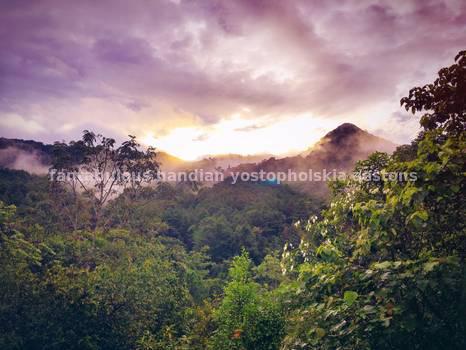
Label: Watermark